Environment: real
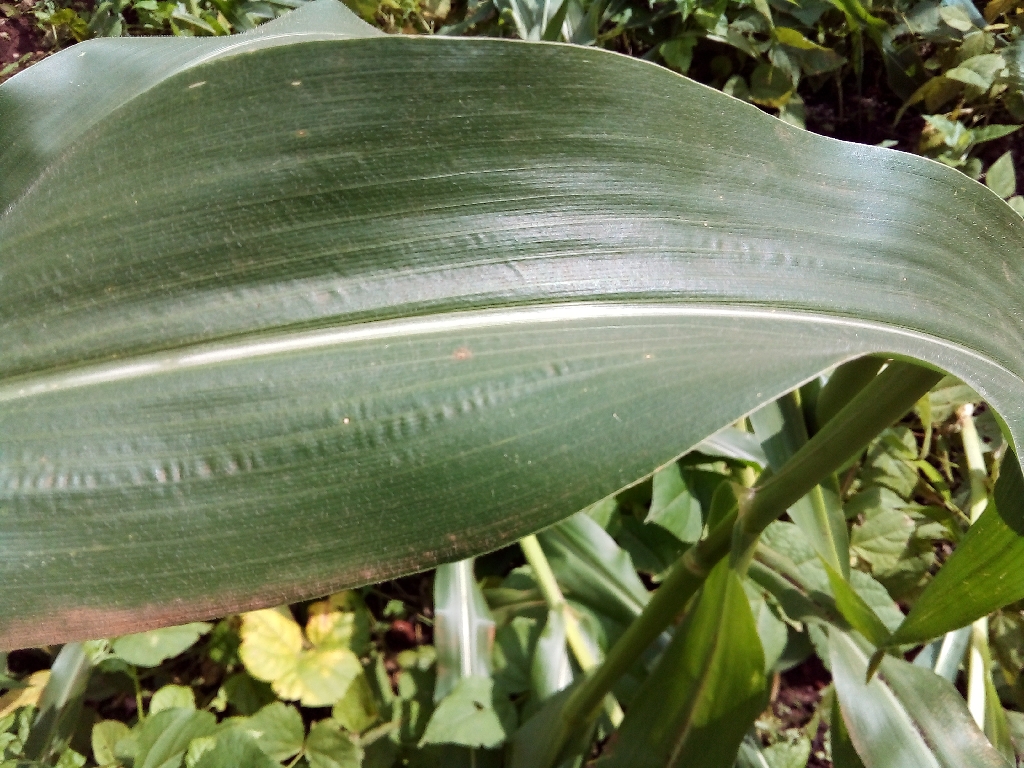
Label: healthy